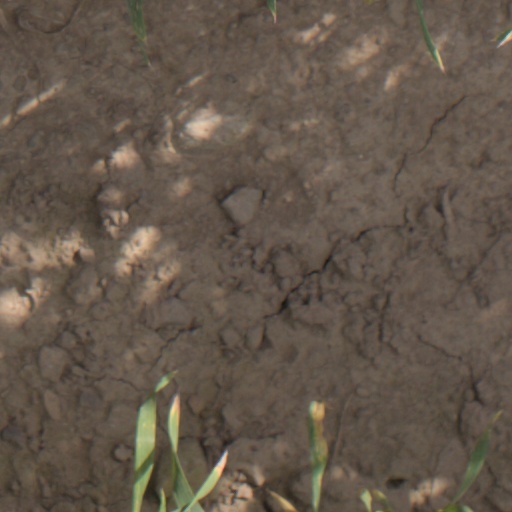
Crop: wheat